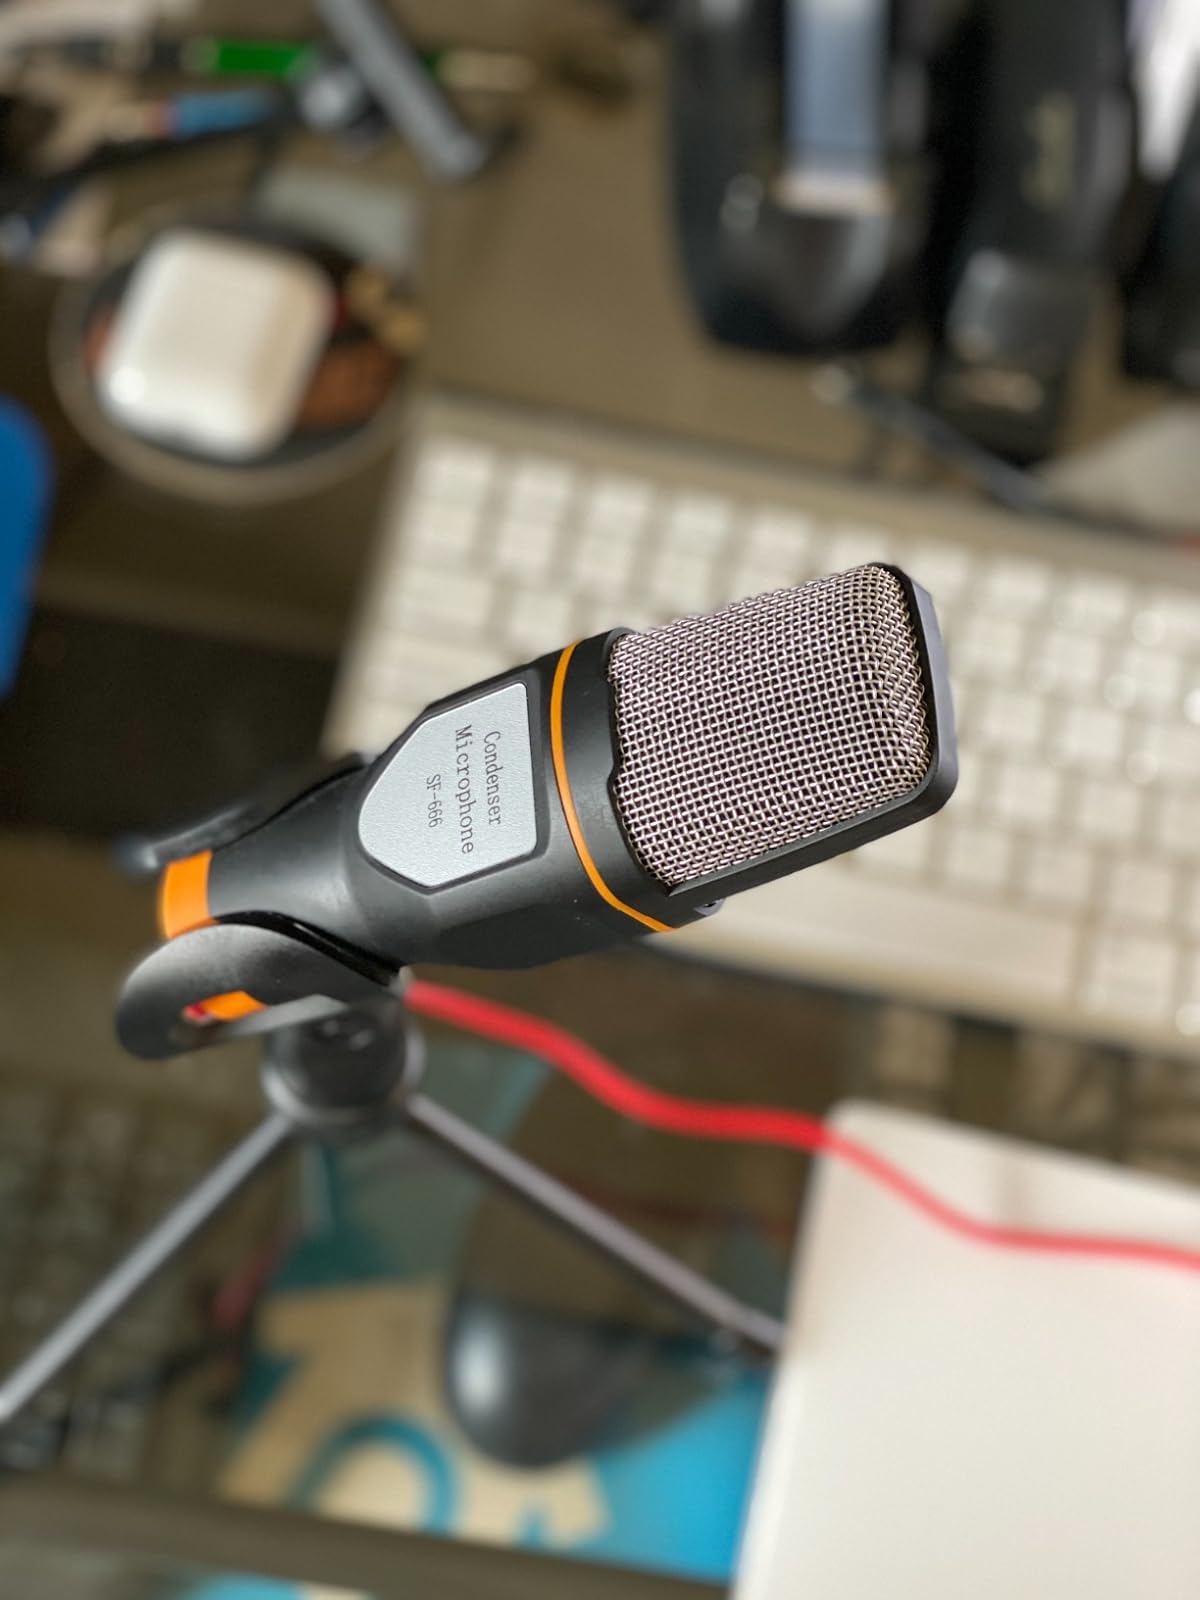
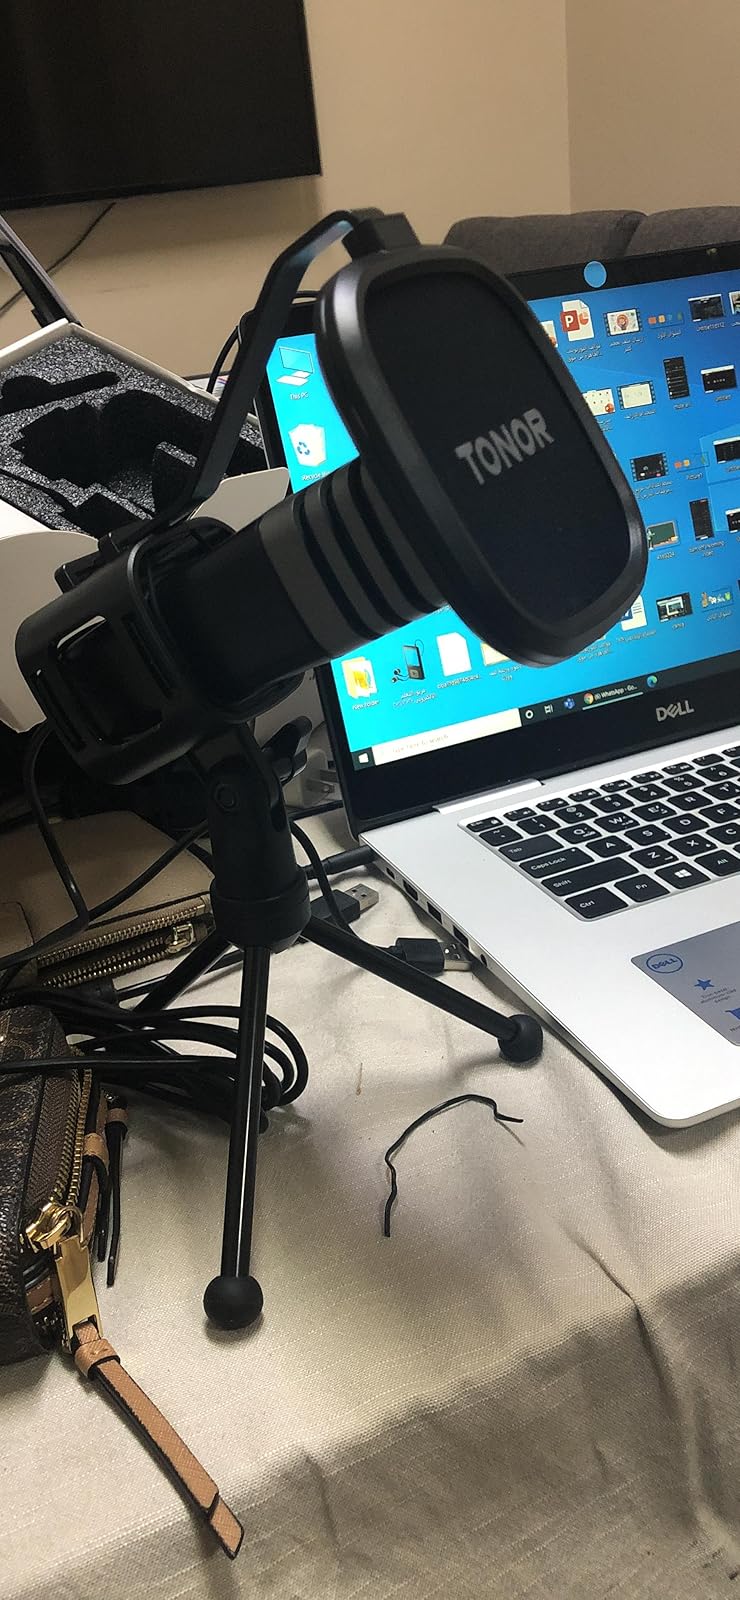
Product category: microphone
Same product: no